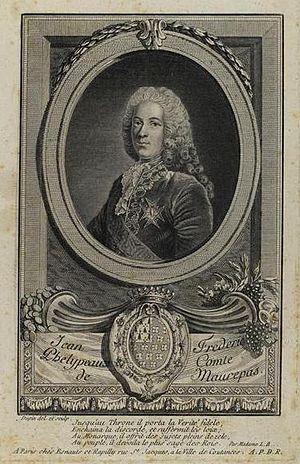
Portrait du comte de Maurepas, ministre de la marine de Louis XV jusqu'en 1749.
L'histoire de la marine française de 1715 à 1789 confirme que la Marine française est désormais une force permanente après le difficile enracinement du XVIIᵉ siècle. Réduite à peu de chose en 1715, la Marine royale se reconstruit lentement dans les années 1720-1740 et se montre même très innovante pour tenter de compenser la supériorité de la Royal Navy issue des dernières guerres louis-quatorziennes. Louis XV, qui reprend la politique de paix avec l’Angleterre héritée de la période de la Régence, n’accorde pas à sa flotte la totalité des crédits que lui demandent régulièrement ses ministres ce qui fait plafonner le nombre de vaisseaux, maintient un déficit en frégates et limite souvent à peu de chose l’entraînement à la mer.
La seconde bataille du cap Finisterre est une bataille navale livrée pendant la guerre de Succession d'Autriche. Elle se déroule au large de l'Espagne. Cette bataille oppose, le 25 octobre 1747, une escadre britannique commandée par Edward Hawke à l'escorte d'un convoi français commandé par Desherbiers de l'Estenduère. C'est le dernier des trois grands affrontements navals opposant la Marine française à la Royal Navy pendant ce conflit.